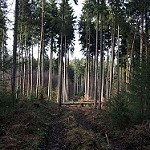
Label: forest